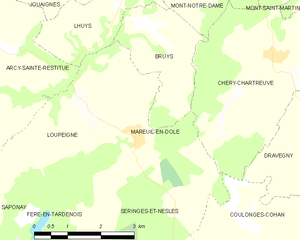
Carte des communes françaises: Mareuil-en-Dôle